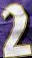
Number: 2